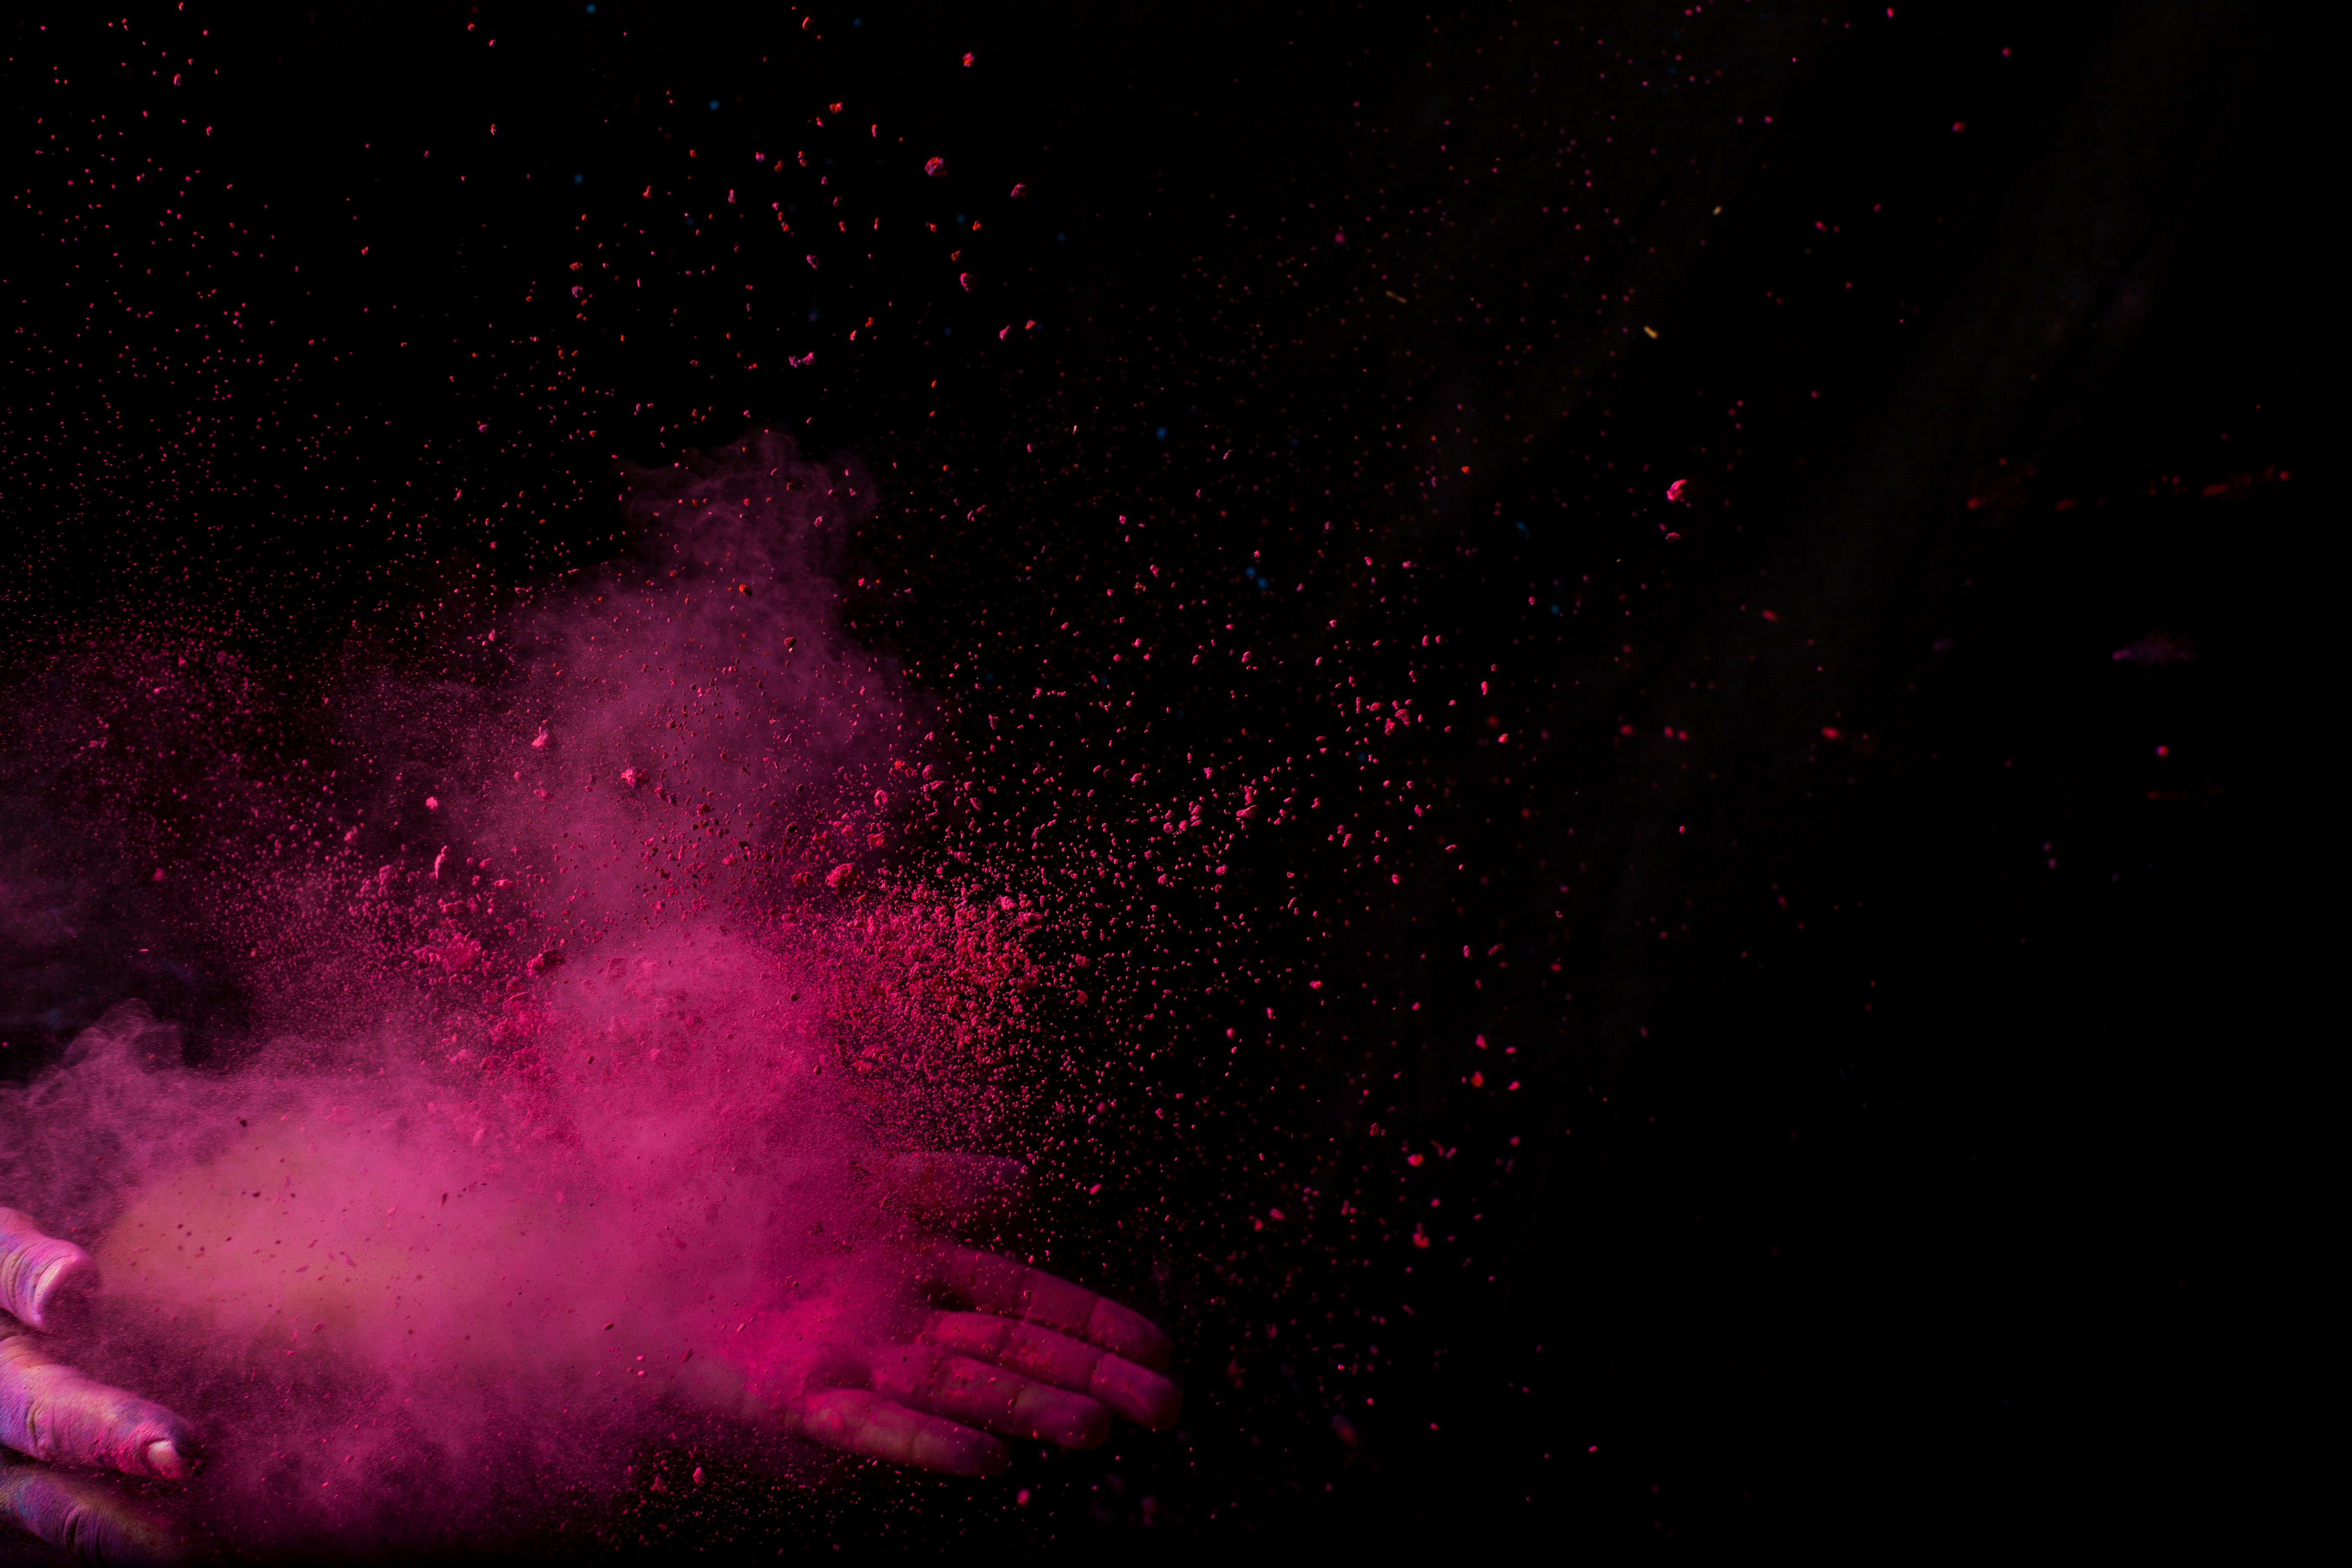
color, sky, black, red, pink, atmospheric phenomenon, darkness, geological phenomenon, atmosphere, nebula, night, space, cloud, magenta, midnight, astronomical object, meteorological phenomenon